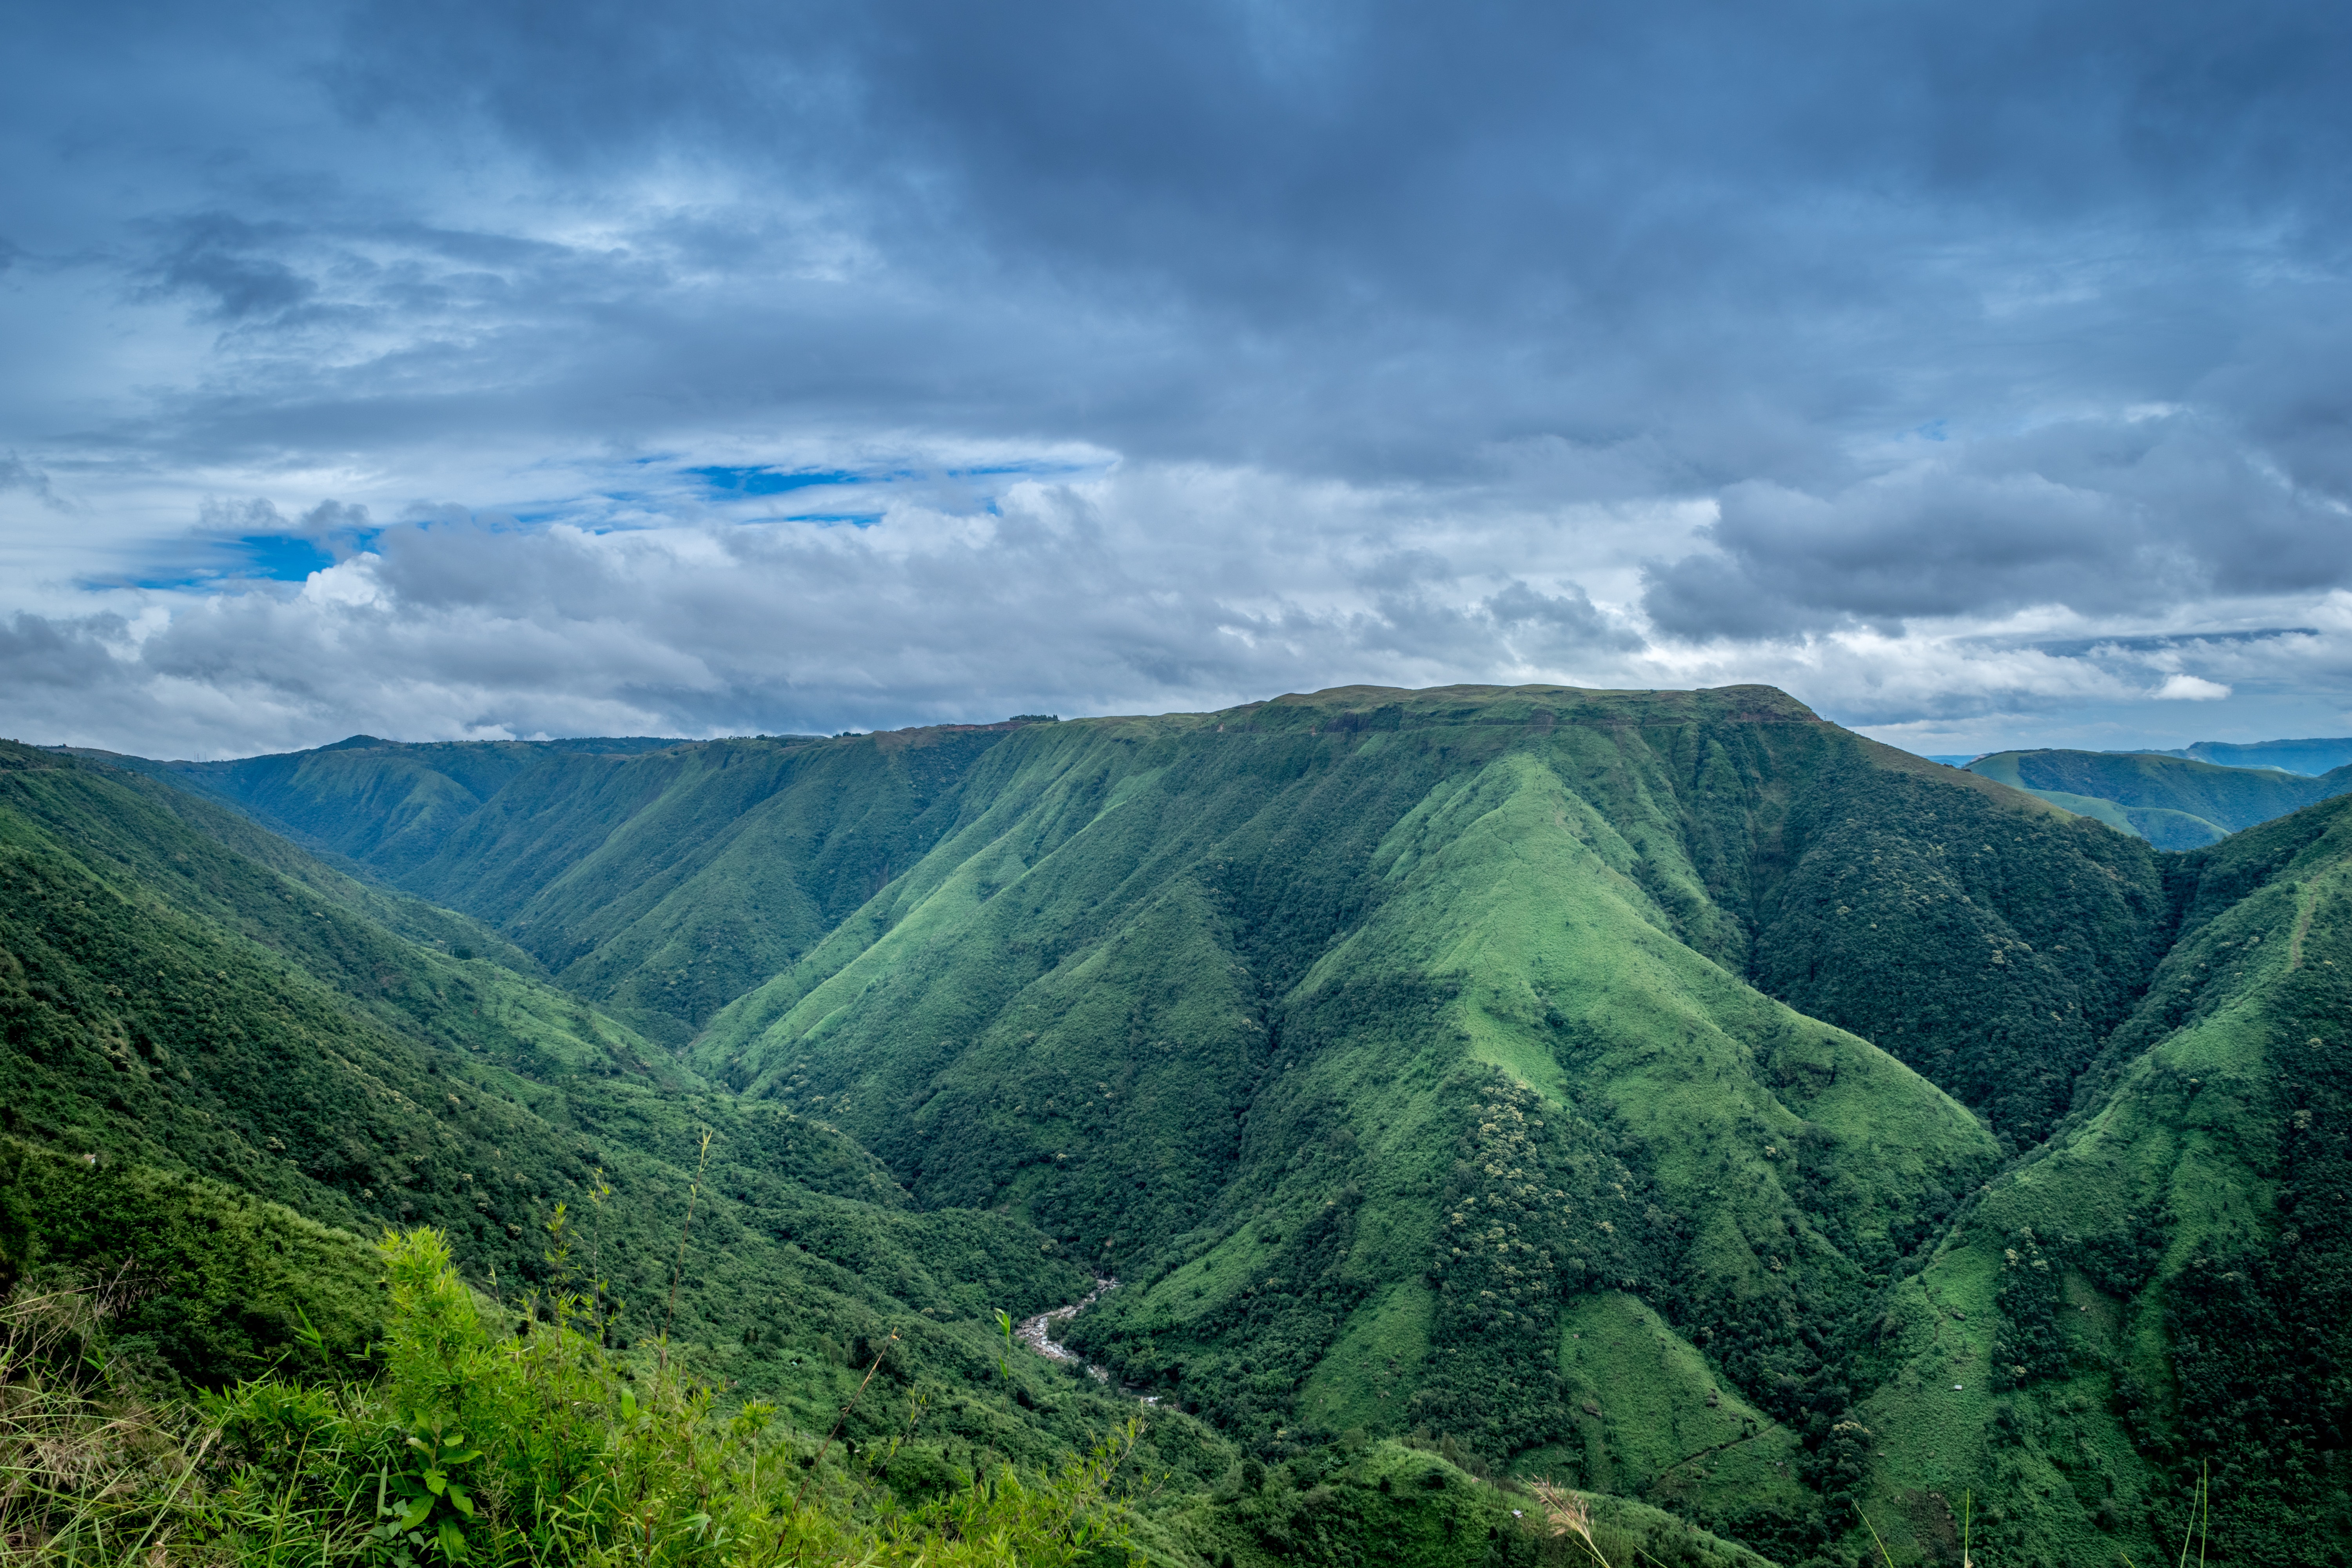
mountainous landforms, highland, mountain, sky, nature, hill station, hill, green, natural landscape, vegetation, mountain range, ridge, valley, wilderness, cloud, mount scenery, fell, landscape, national park, grassland, grass, tree, massif, forest, terrain, mountain pass, alps, tourism, plant, jungle, summit, plateau, rainforest, road